WPDX (Clarksburg, West Virginia)

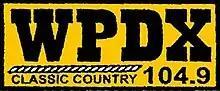
Previous logo

AJG Corporation surrendered WPDX's license to the Federal Communications Commission on December 9, 2021, who cancelled it the same day.